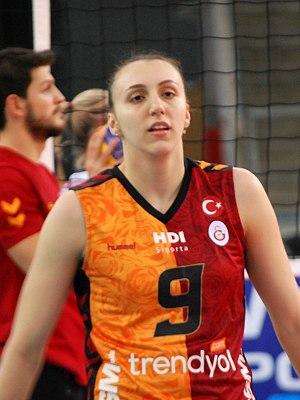
Aslı Kalaç est une joueuse de volley-ball turque née le 13 décembre 1995. Elle mesure 1,83 m et joue au poste de centrale.